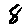
Label: 8